Greta Granstedt

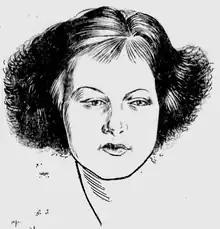
Newspaper sketch of 14-year-old Irene Granstedt, 1922

That night I walked out to Busters house - it's a mile and a half out in the country. I took the gun with me because I guess I felt afraid to walk out there and back alone. (. . .) I started home and I met a boy friend who offered to give me a lift. He was going to the party at the parish house and when we got to the corner I said I'd get out and walk the rest of the way. I started home and after he'd told Harold and Buster where I was, they started after me. (. . .) When I saw Harold coming - I wanted to make up - and I didn't want to make up. I guess I didn't know what I wanted to do. I hid behind a tree but my foot caught in my cape and I stumbled and he saw me. Harold came up to me and said: 'Oh, what's the use of fighting! Let's make up and have things as they were before. Let's start all over again!' But something inside of me wouldn't let me make up. I didn't feel as if things could ever be all right again. And I said: 'No - if I'm not good enough to speak to at school, I'm not good enough to make up with!' (. . .)Harold took a step towards me and I told him to stay where he was - not to touch me. And I took the gun out of the holster and thought I'd scare him. Harold said 'Shoot - I'm not yellow!' and then he grabbed the gun and it went off.